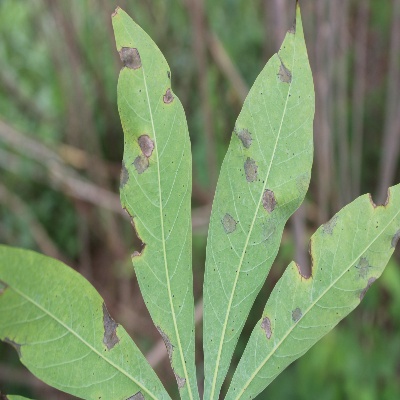
Crop: Cassava
Condition: brown spot